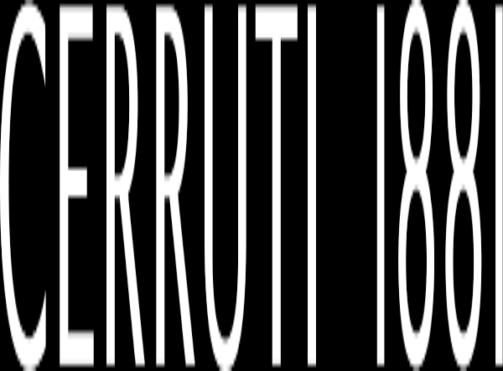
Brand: Cerruti 1881
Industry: Necessities